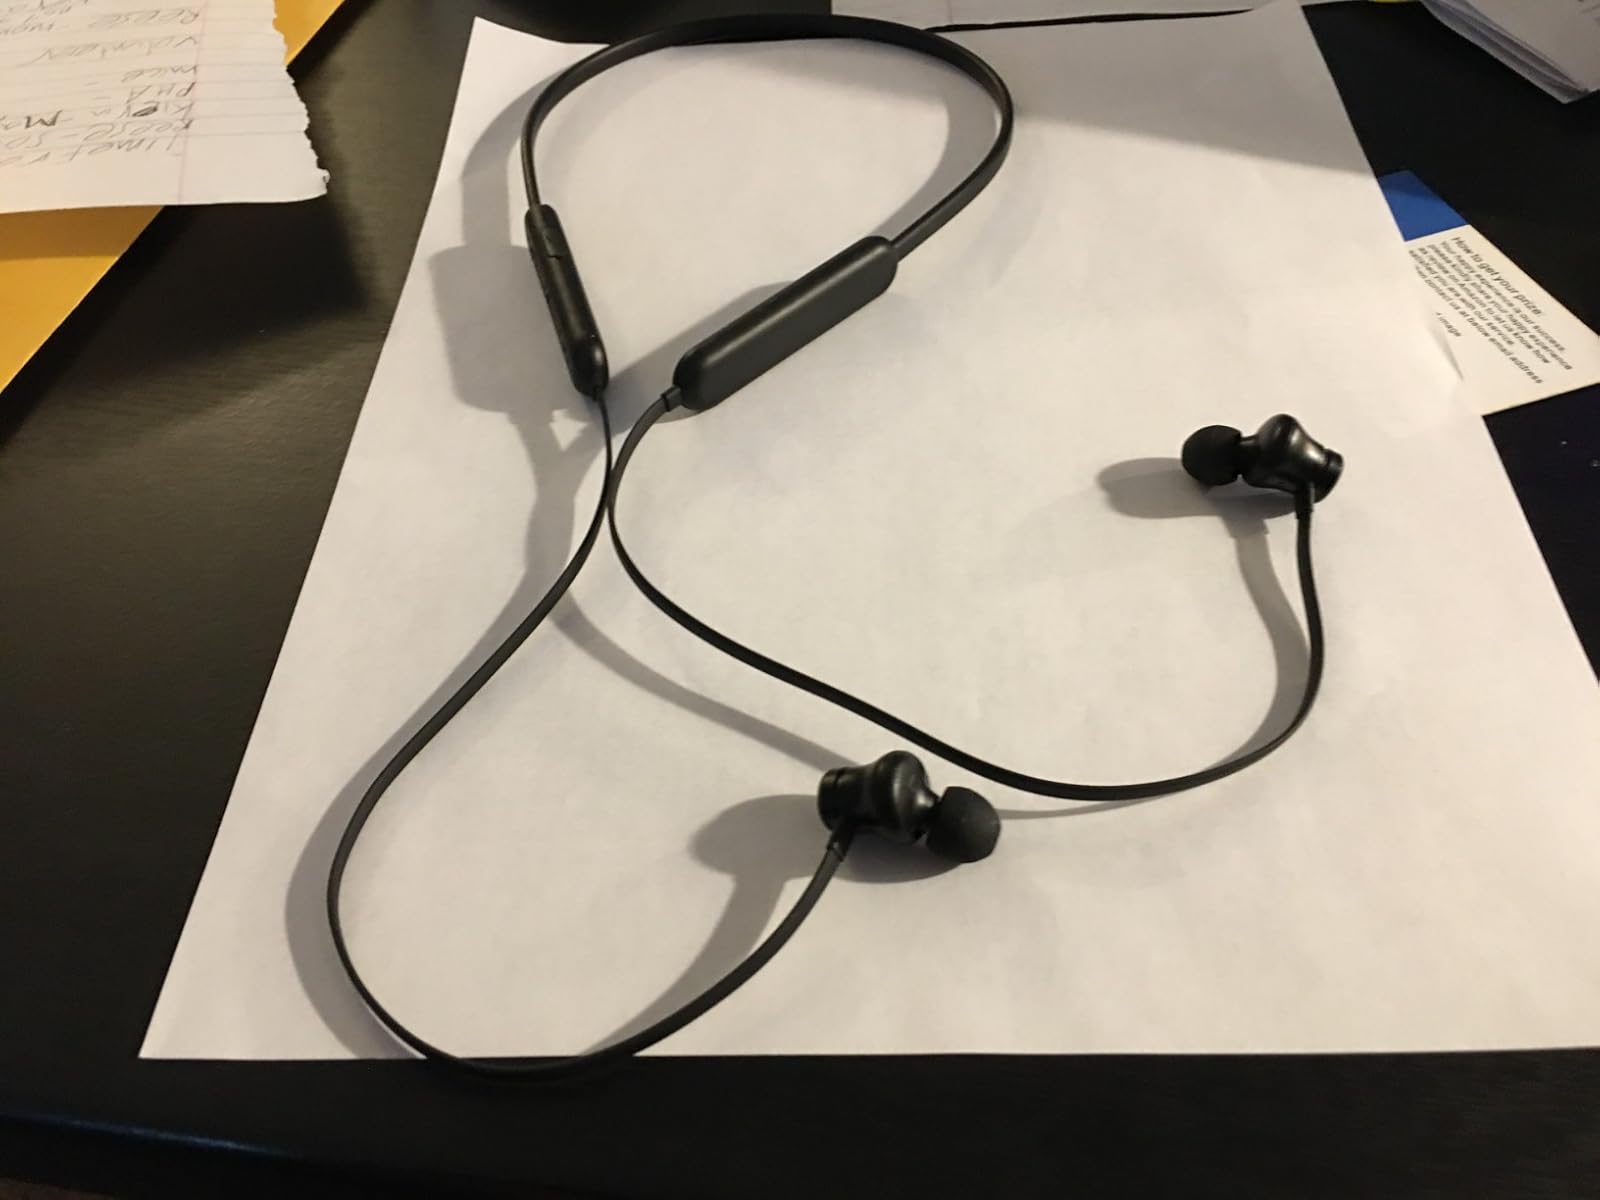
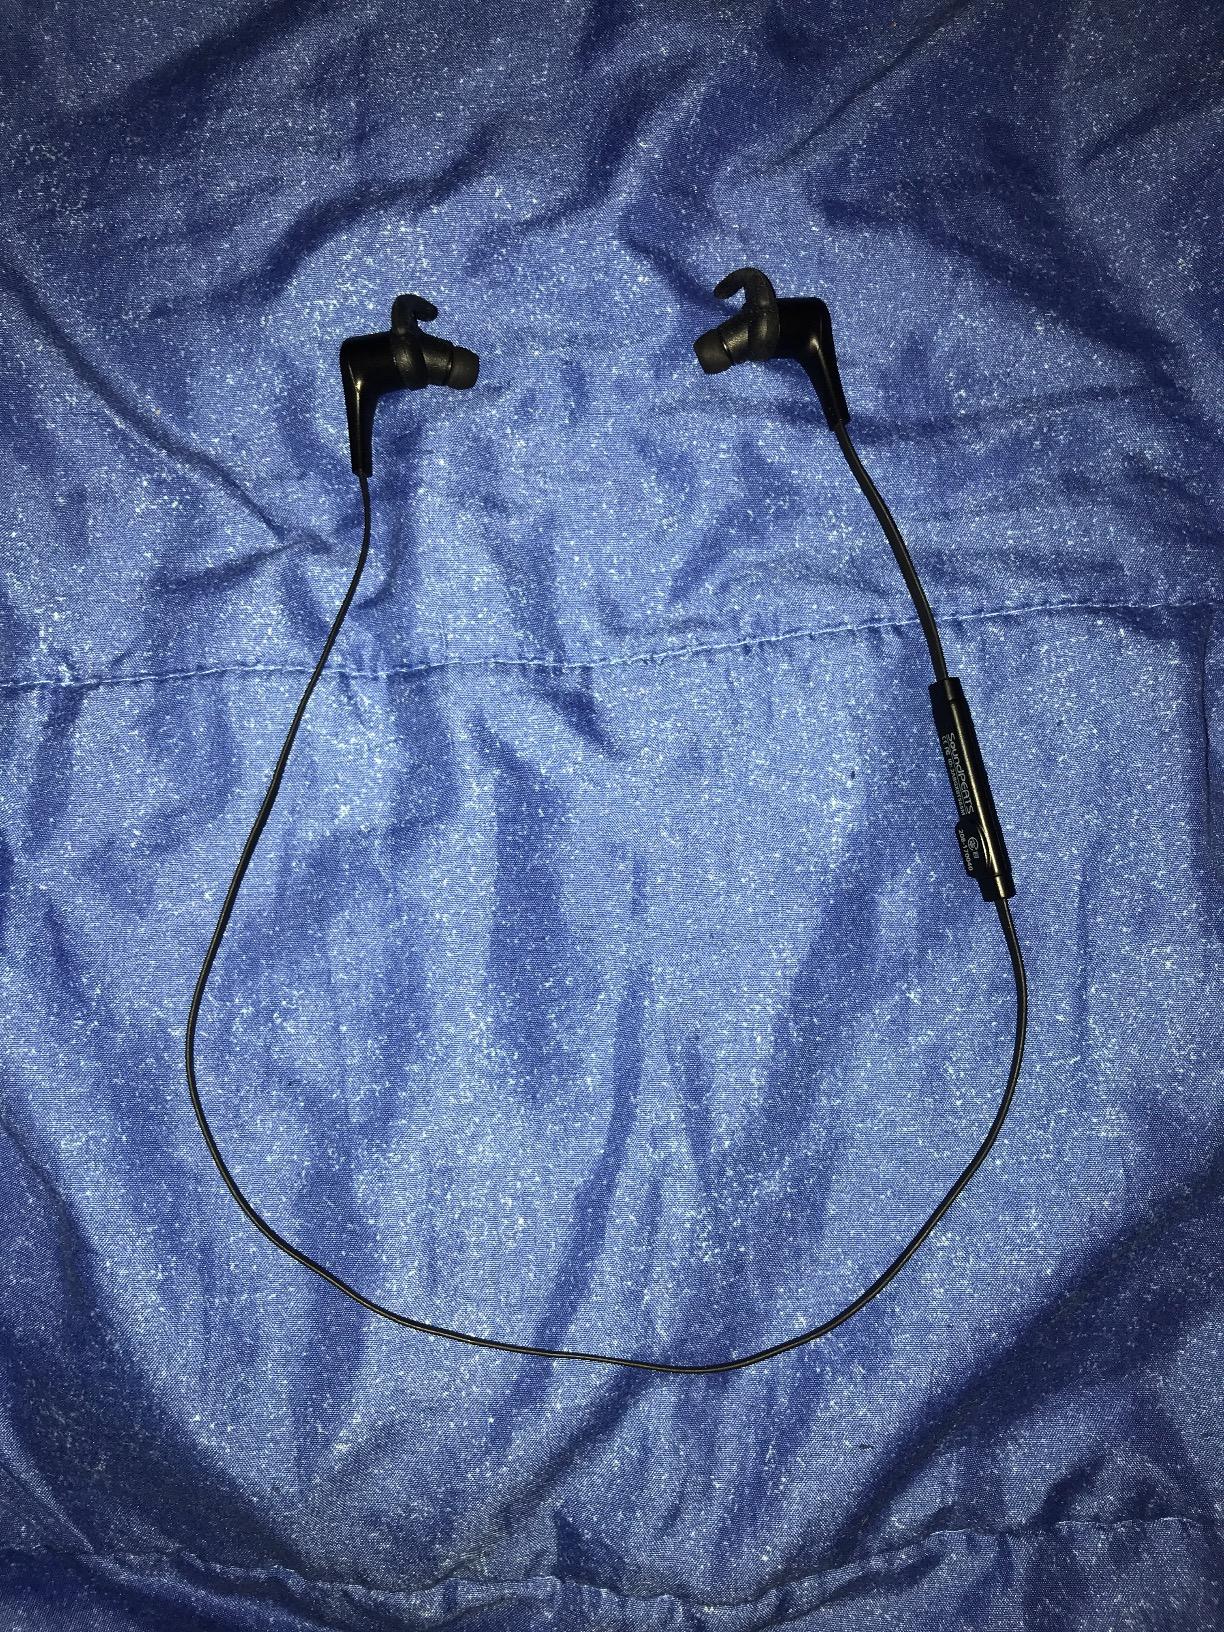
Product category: earbuds
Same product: no